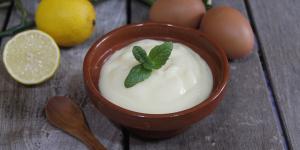
crema pastelera facil y sin vainilla